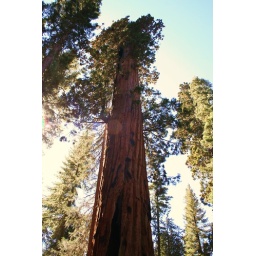
This tree is hollow in the inside. If you stand inside it, you can see blue sky when you look up.